Empress Myeongseong

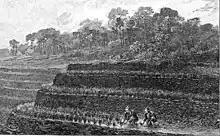
Korean rice terracing 1892. Agriculture in Korea was the dominant occupation, producing large crops for export.

Following the opening of all Korean ports to the Japanese and Western merchants in 1888, contact and involvement with outsiders increased foreign trade rapidly. In 1883, the Maritime Customs Service was established under the patronage of the queen consort and the supervision of Sir Robert Hart, 1st Baronet of the United Kingdom. The Maritime Customs Service administered the business of foreign trade and collection of tariffs.